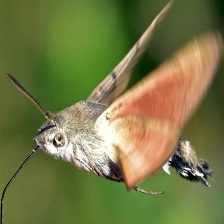
Species: HUMMING BIRD HAWK MOTH